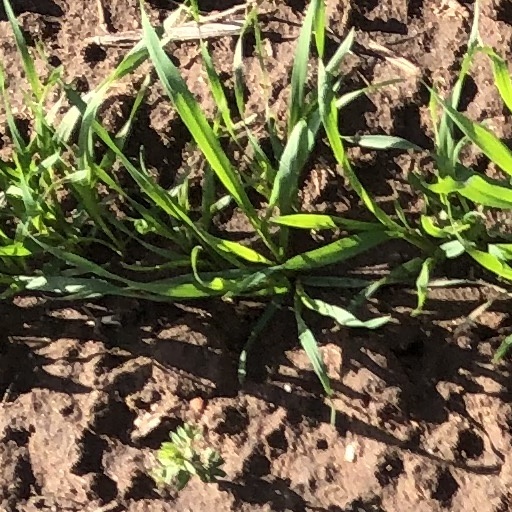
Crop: wheat